Dharma Bum Temple

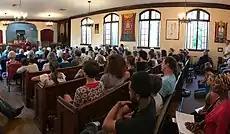

Dharma Bum Temple focuses on being an introductory center for westerners to learn Buddhism in a culturally approachable way. The temple avoids pressuring its members into cultural Buddhist practices that may make westerners feel uncomfortable, such as chanting and bowing. Members of the temple refer to themselves as "Dharma Bums". The temple has a policy of welcoming all groups, including other religions. Although it does not identify with any specific school of Buddhism, the temple emphasizes principles of Mahayana Buddhism such as the teachings of the Heart Sutra. Its teachings include overcoming problems and eliminating suffering through meditation and the development of Buddhist principles. Like many temples influenced by Mahayana Buddhism, Dharma Bum Temple stresses the benefit of pursuing the Bodhisattva Path through the cultivation of the Six Mahayana Paramitas.